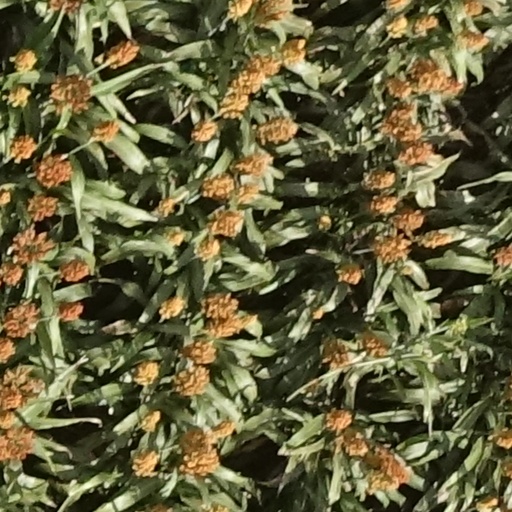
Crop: sorghum